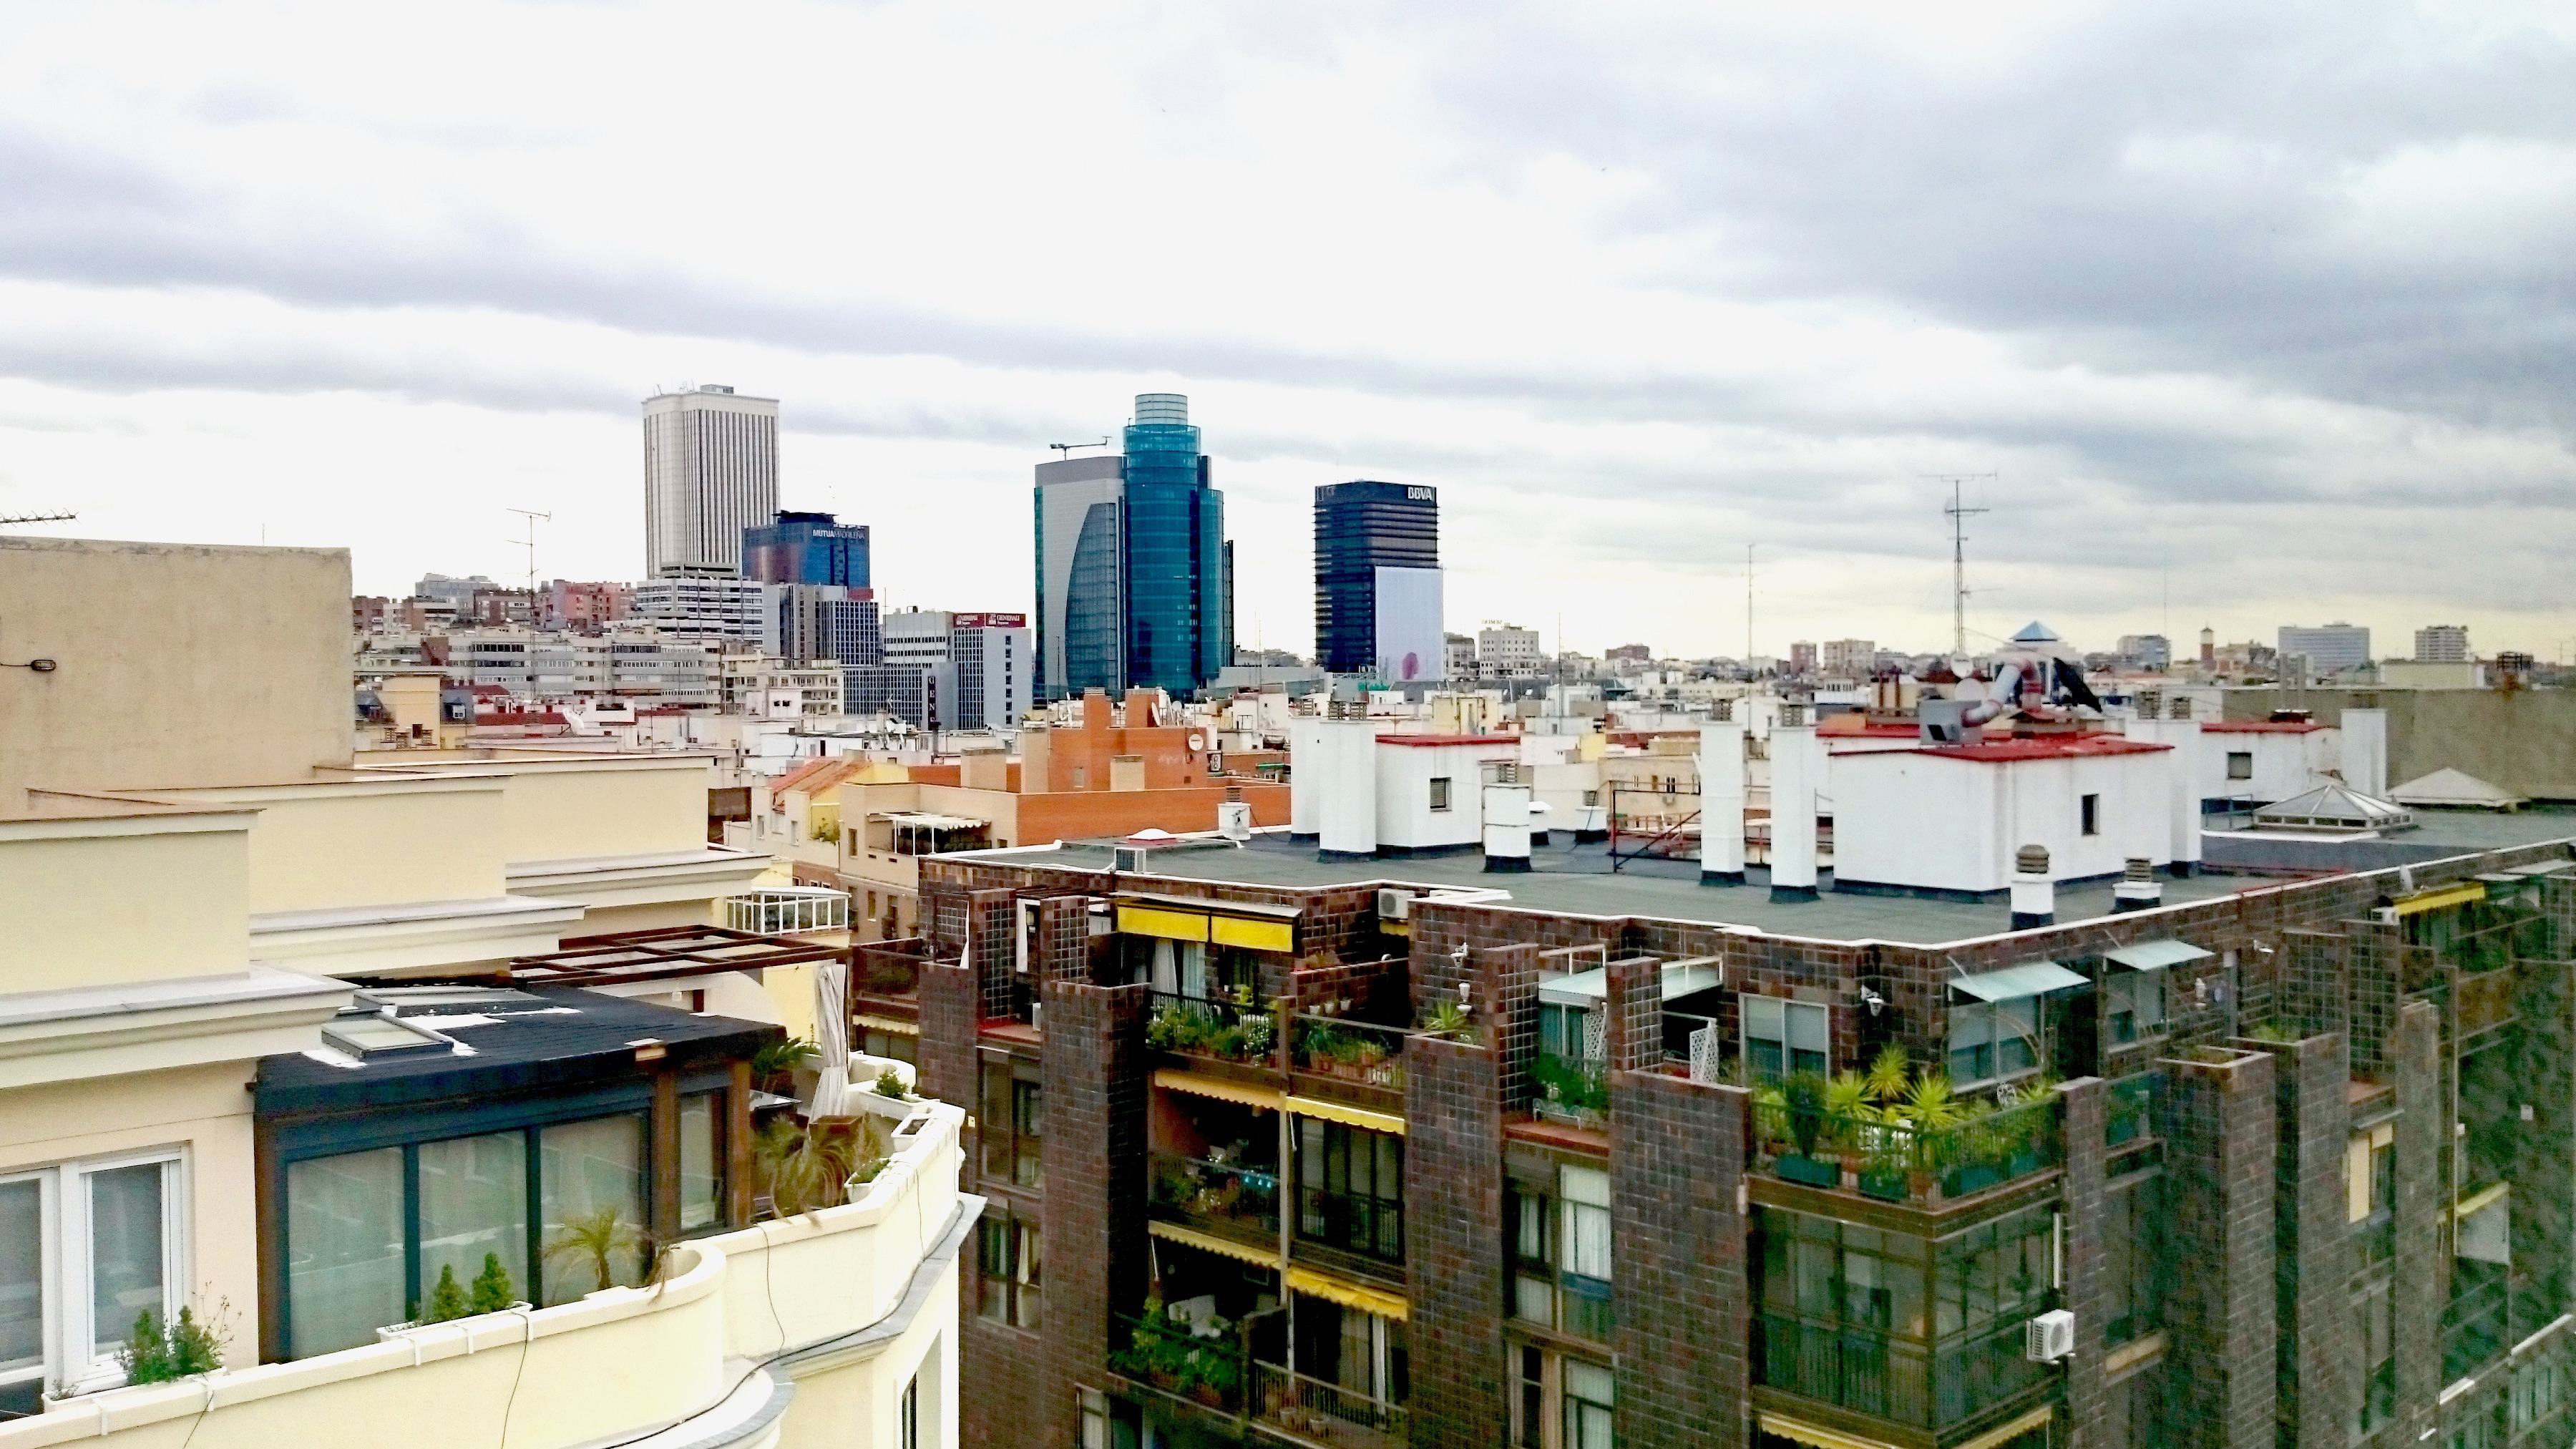
skyline, town, city, skyscraper, cityscape, downtown, suburb, waterway, tower block, metropolis, neighbourhood, urban area, residential area, human settlement, metropolitan area